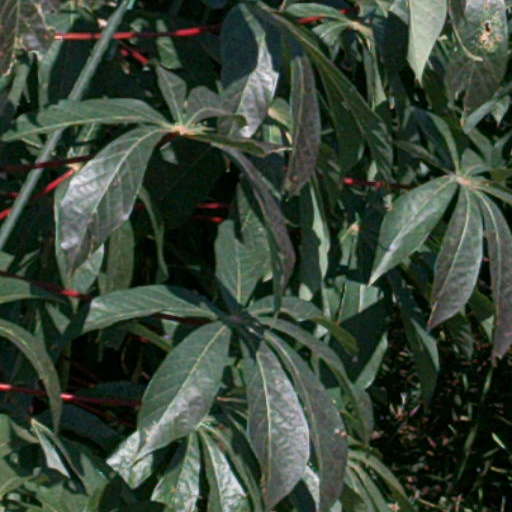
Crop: cassava